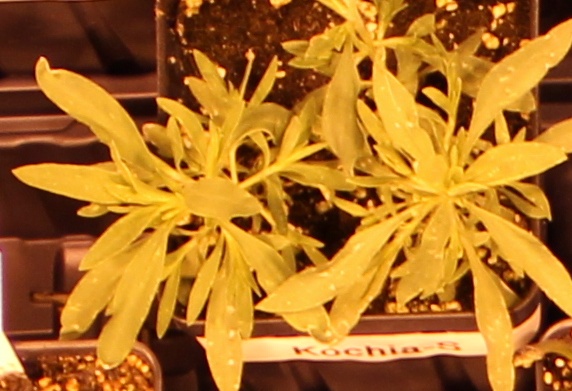
Label: Kochia